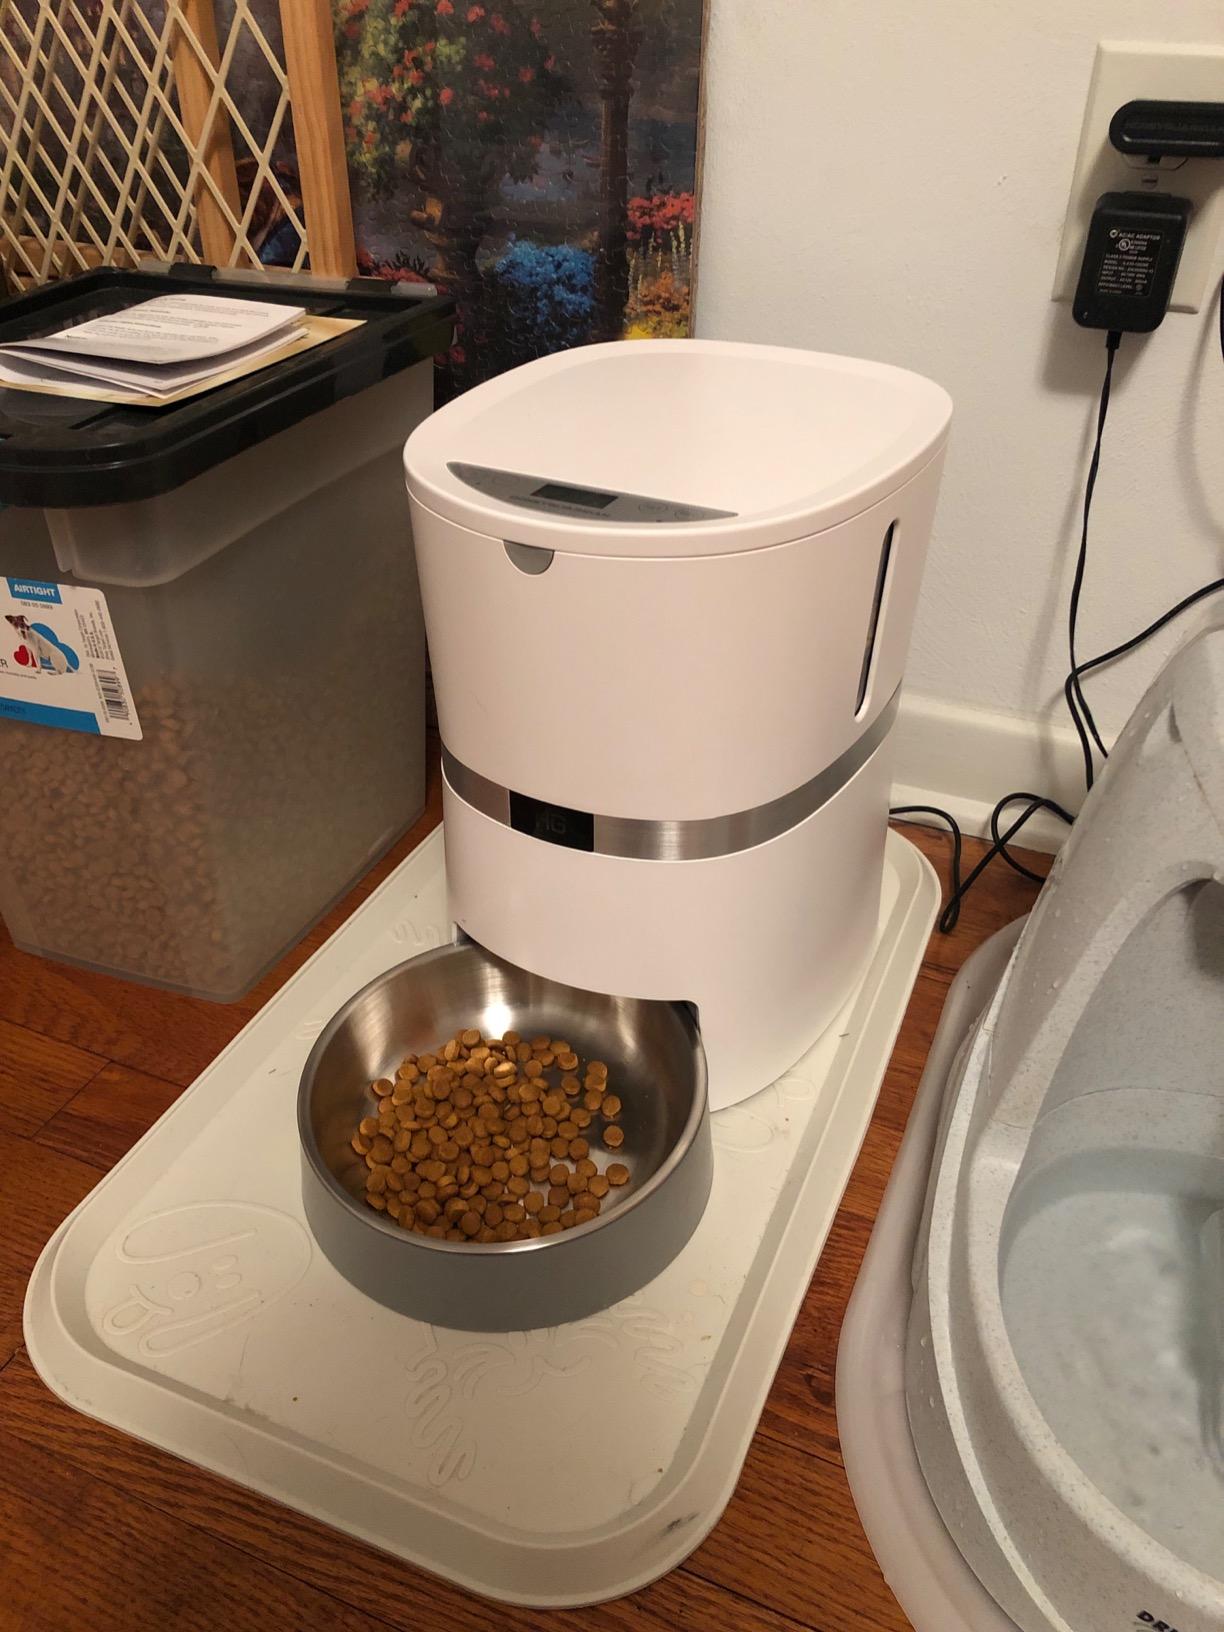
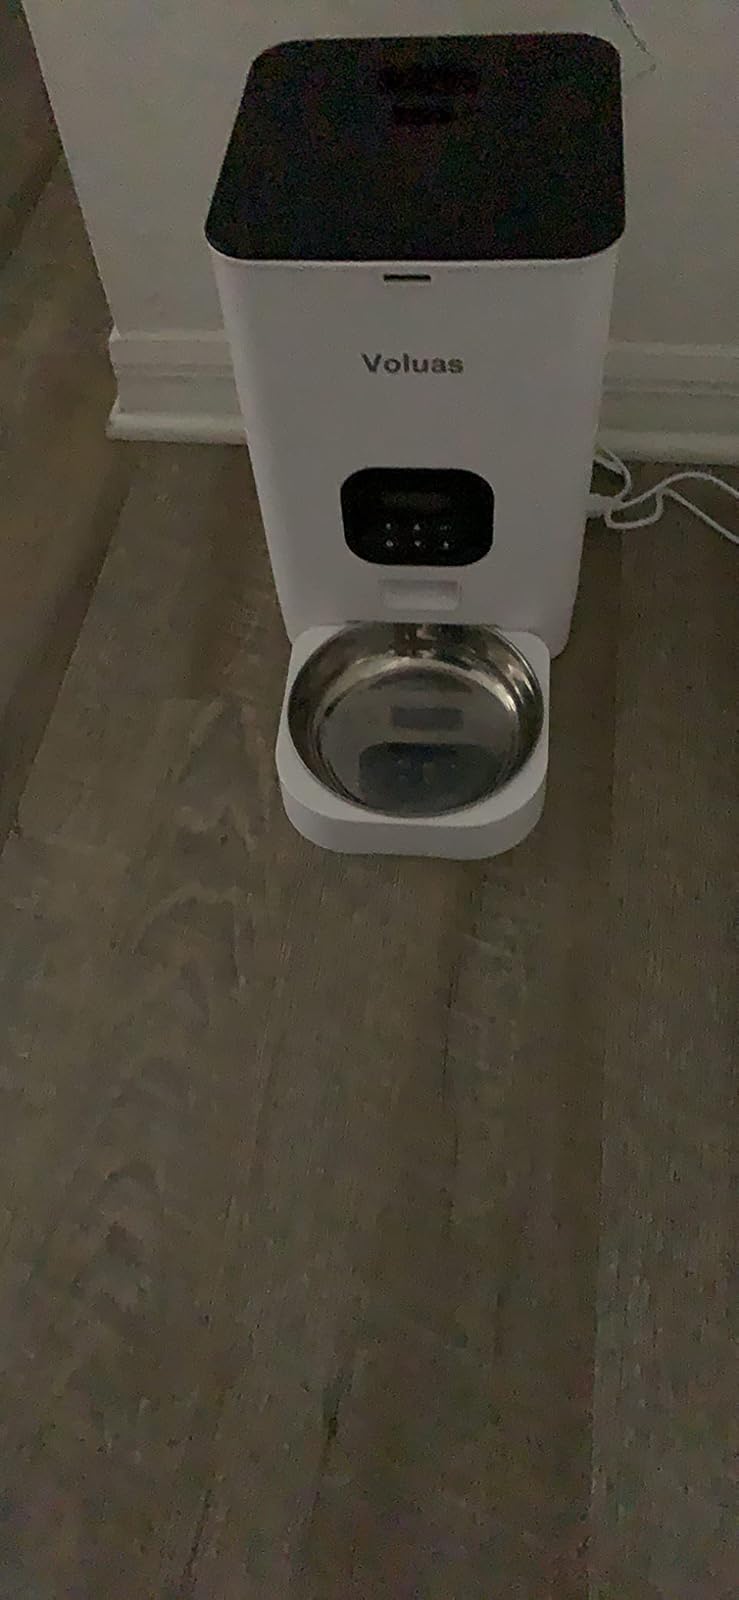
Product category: items_feeder
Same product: no